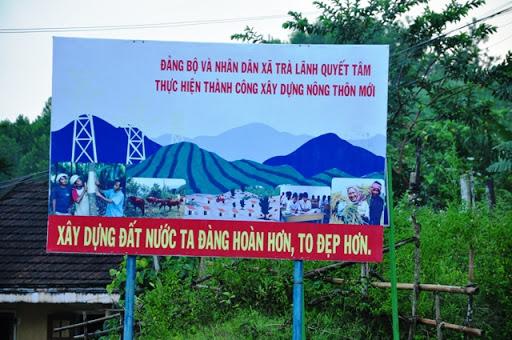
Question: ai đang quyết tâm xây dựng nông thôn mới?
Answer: đảng và nhân dân xã trà lãnh